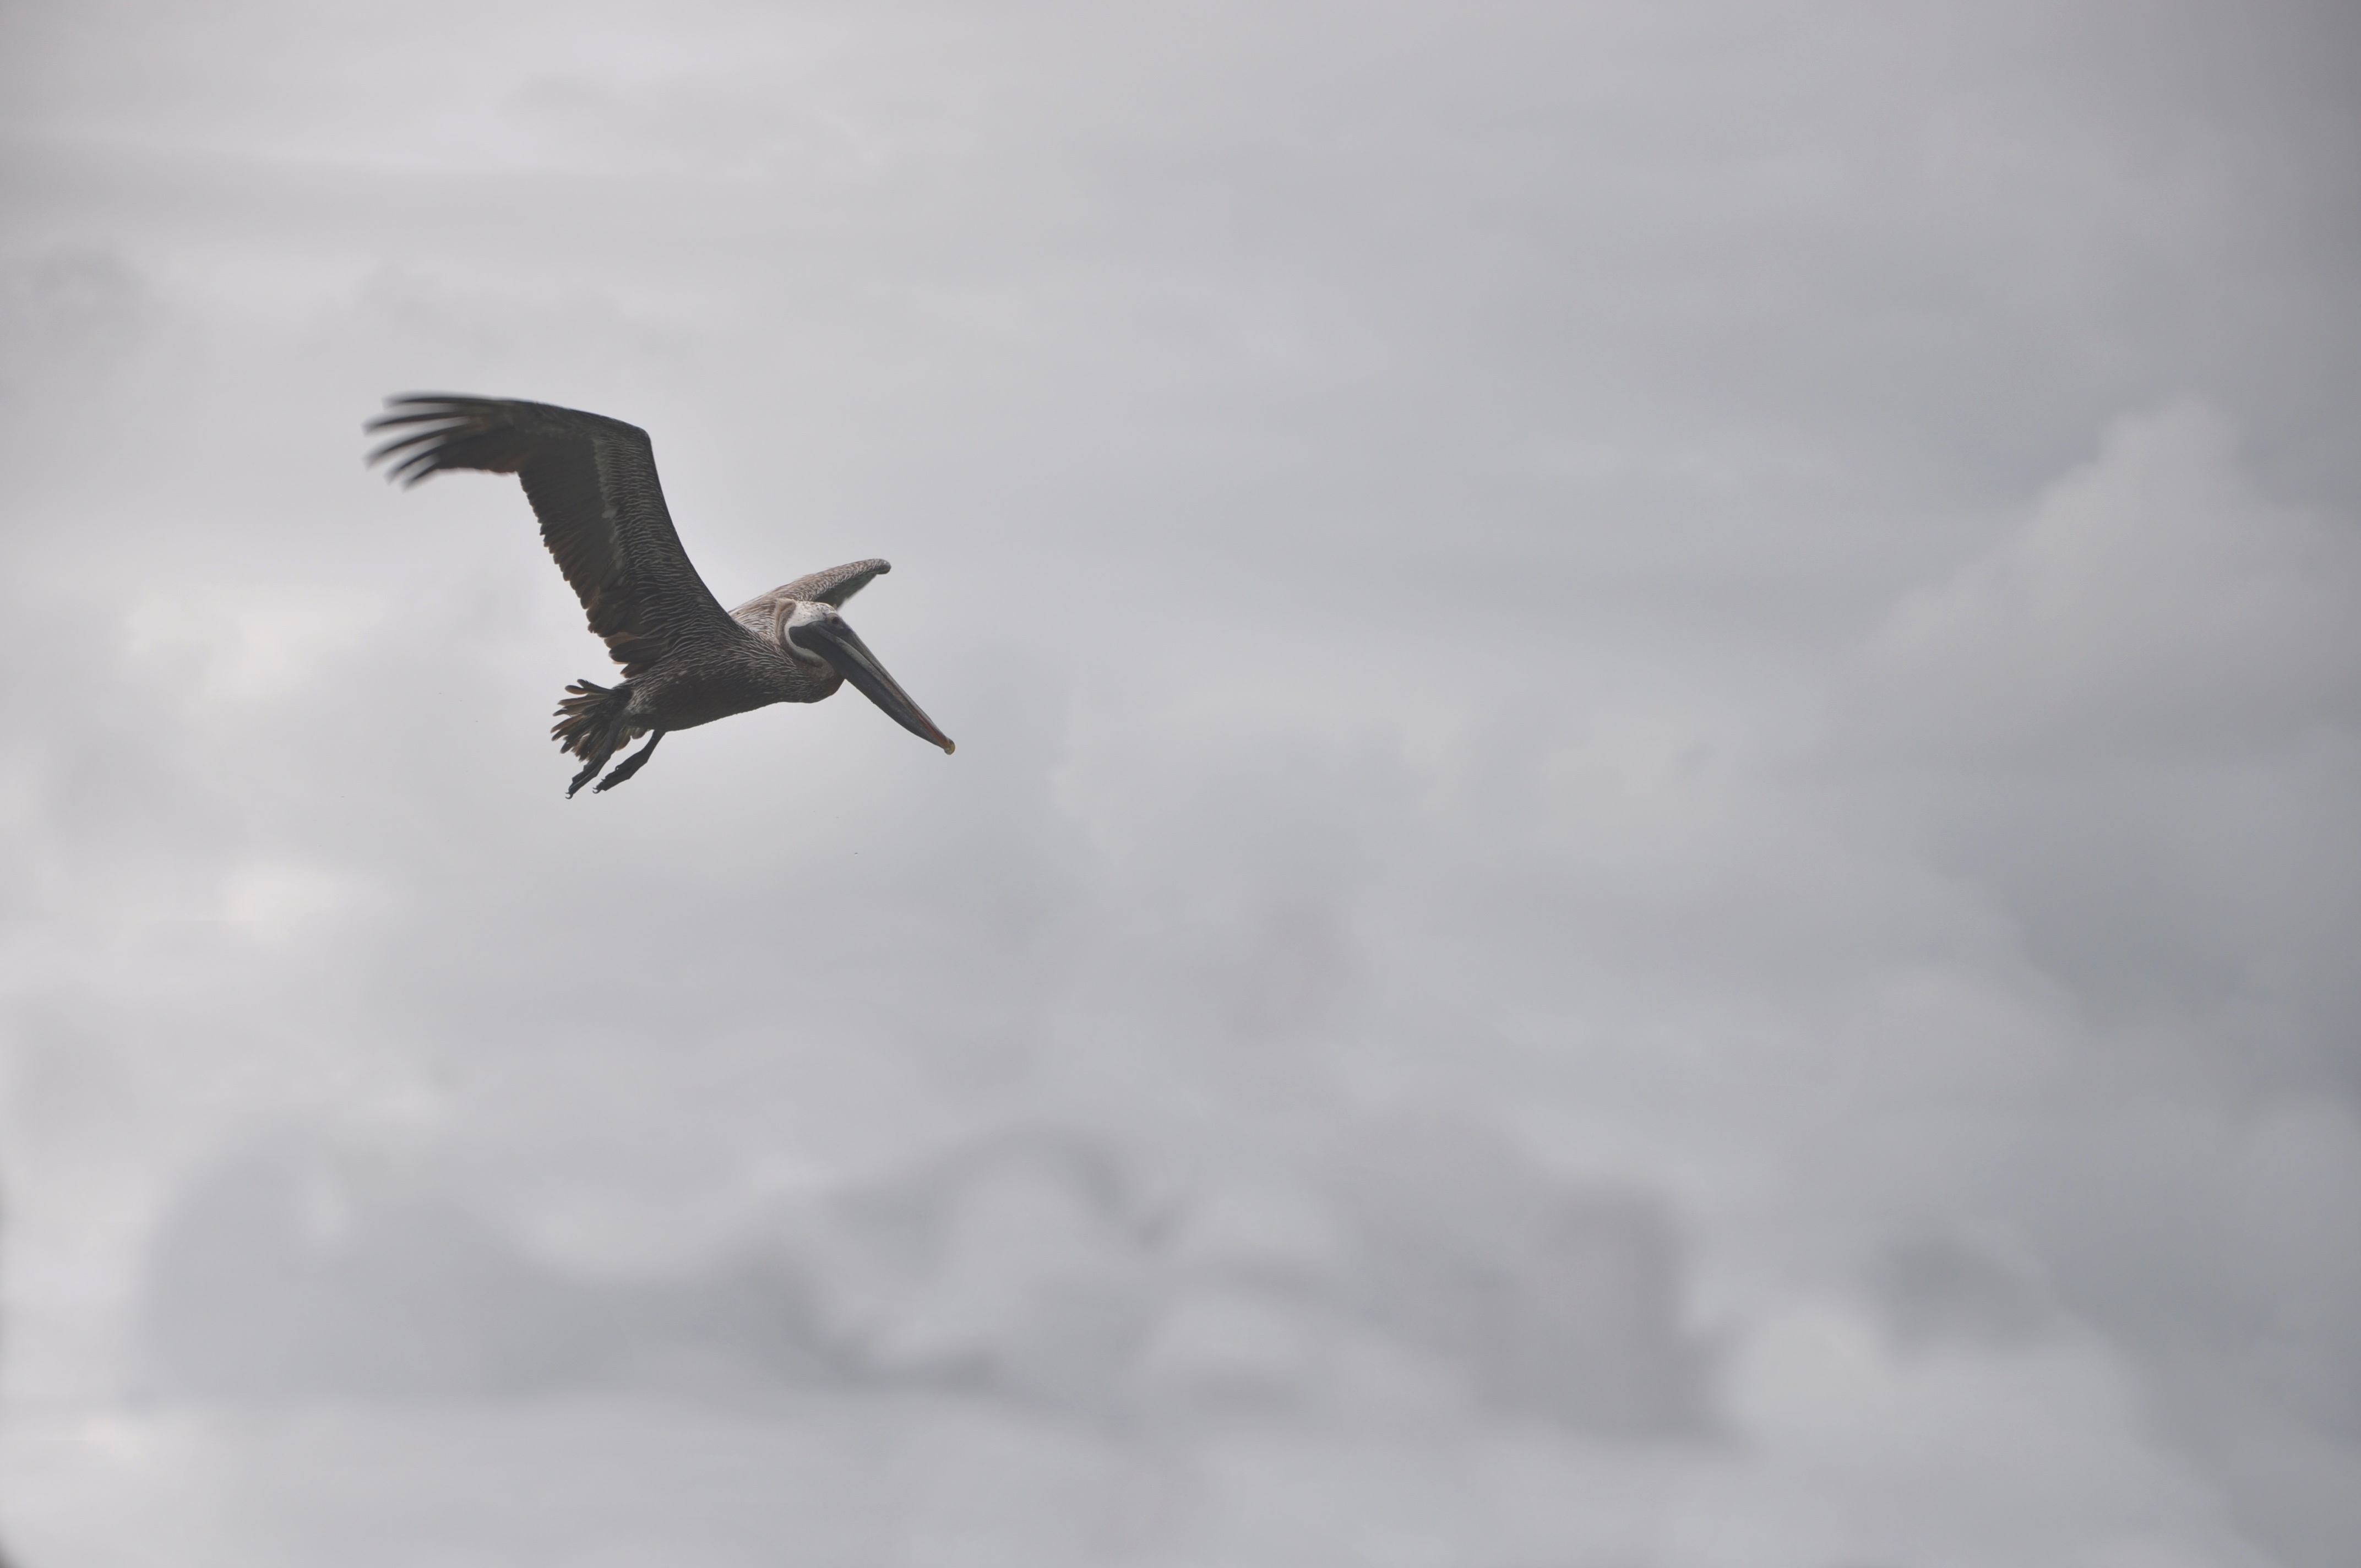
bird, wing, animal, pelican, seabird, fly, gull, flight, stork, vertebrate